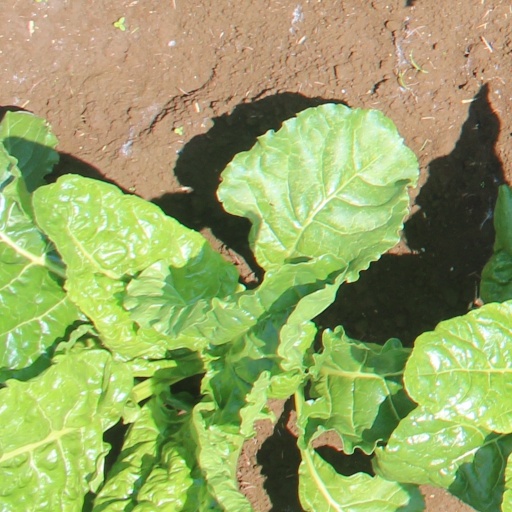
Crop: sugar beet